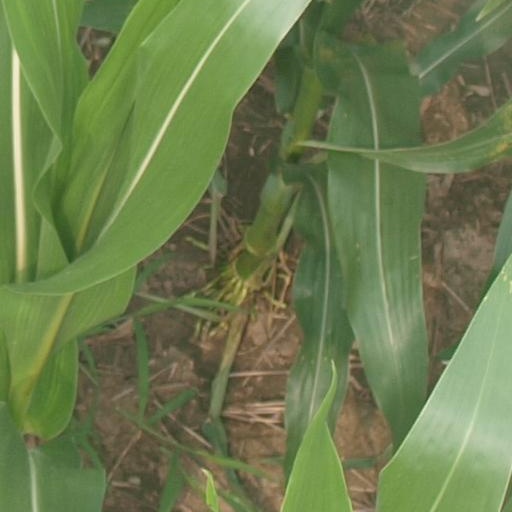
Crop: maize; corn